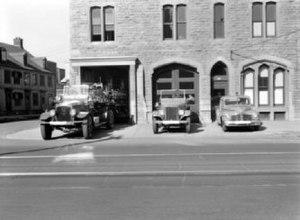
Commissariat des incendies. Casernes
Le Service de sécurité incendie de Montréal est l'unique corps de sapeurs-pompiers professionnels de l'agglomération de Montréal. Le SIM, qui compte 67 casernes, est le deuxième plus grand service des incendies au Canada et le 7ᵉ en Amérique du Nord. Il offre le service de premiers répondants. Le numéro d'appel d'urgence est le 911. Il compte 2 855 employés, dont environ 2 430 pompiers. Il a fêté en 2013 son 150ᵉ anniversaire.